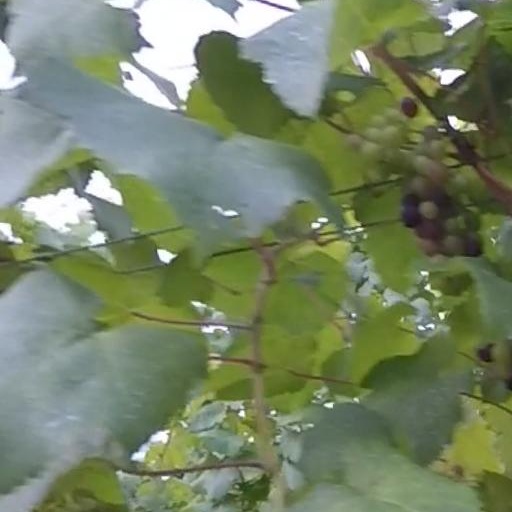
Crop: grape